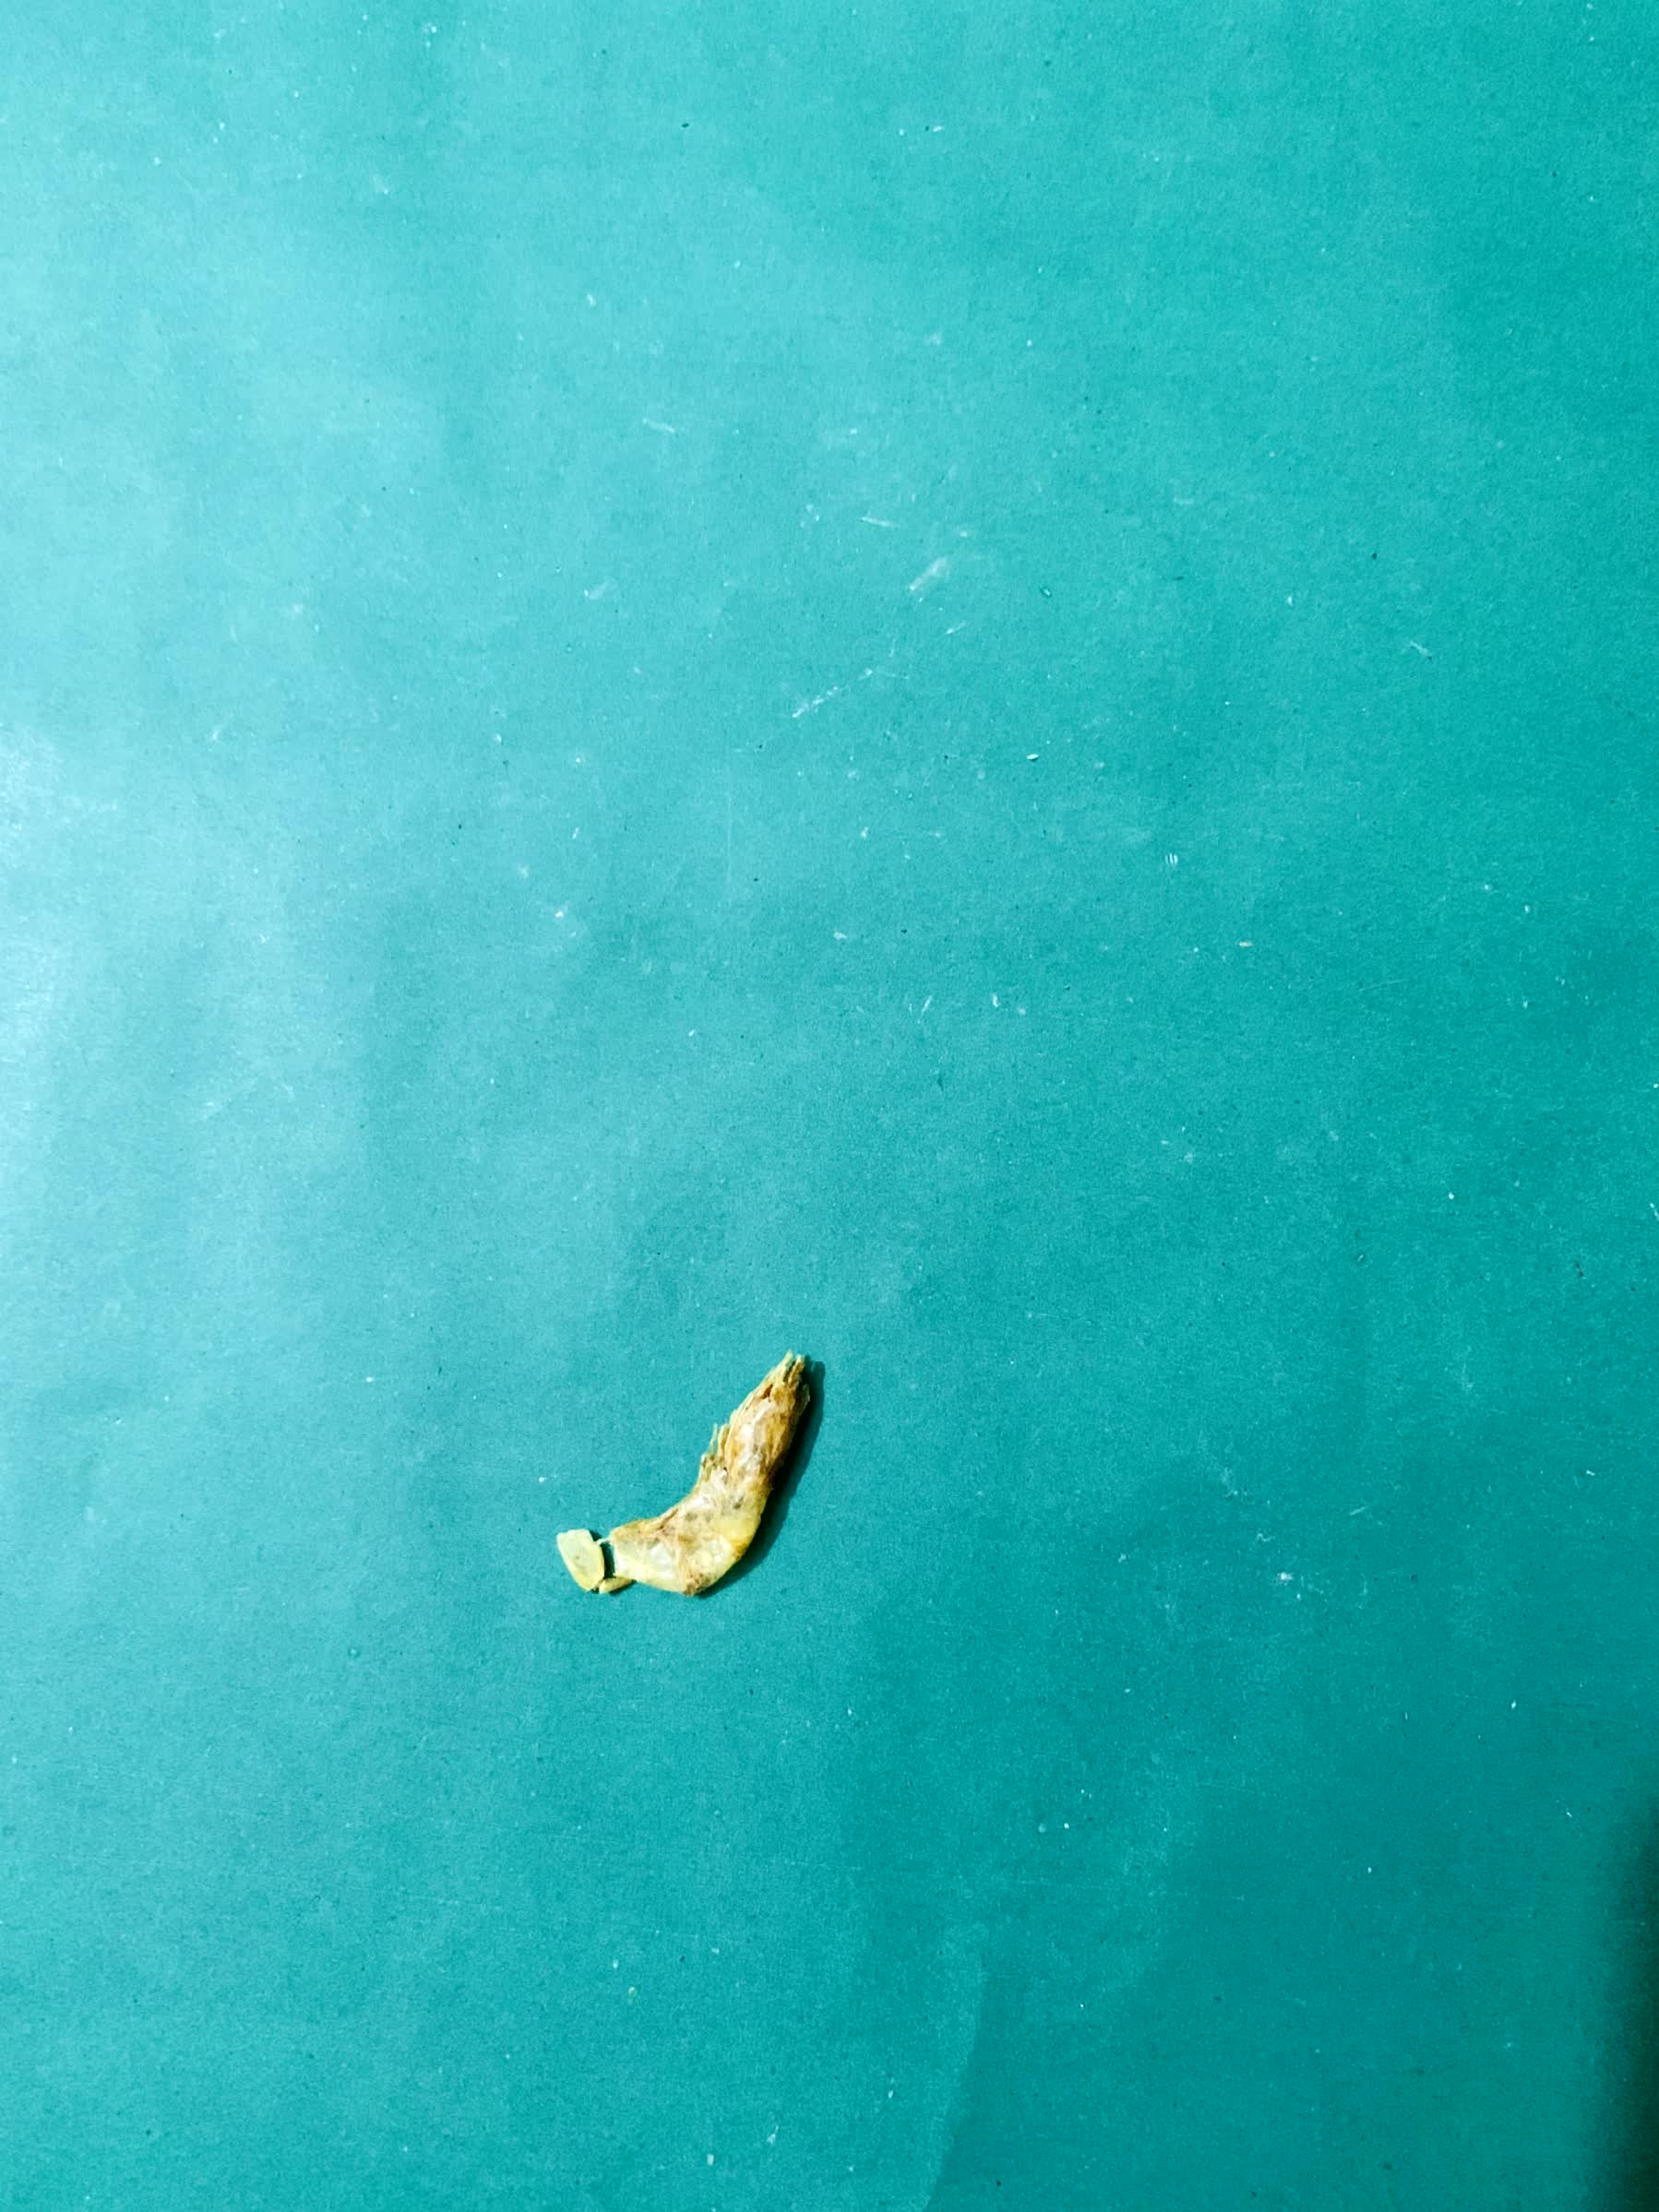
Species: chingri